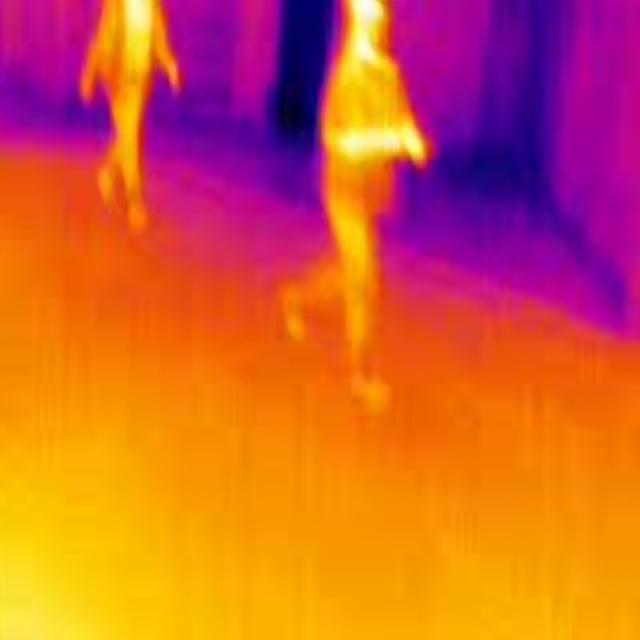
Detected objects:
label: person
label: person